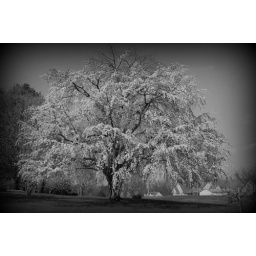
tree in black and white